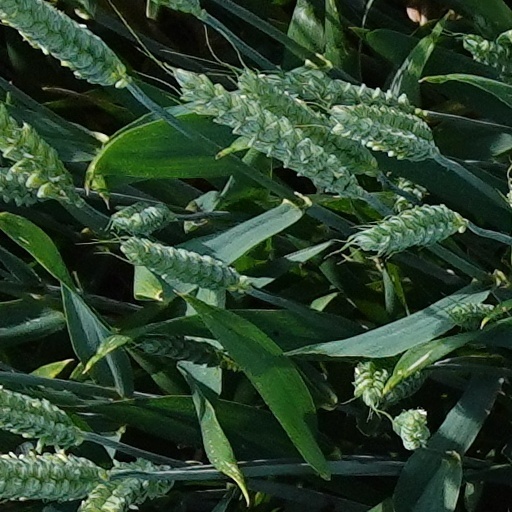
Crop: wheat